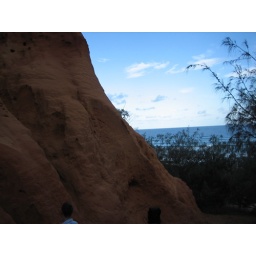
more of red canyon and the ocean in the back ground